Mass media in Slovenia

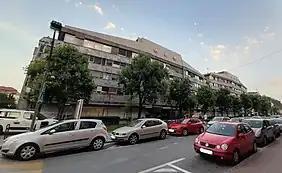
Building of RTV Slovenia (Television's part)

Liberalisation, privatisation, and the transformation of the journalism profession from advocacy journalism of Marxist–Leninist tradition to Western-style standards of impartiality required the development of self-regulatory bodies and codes of journalistic ethics.